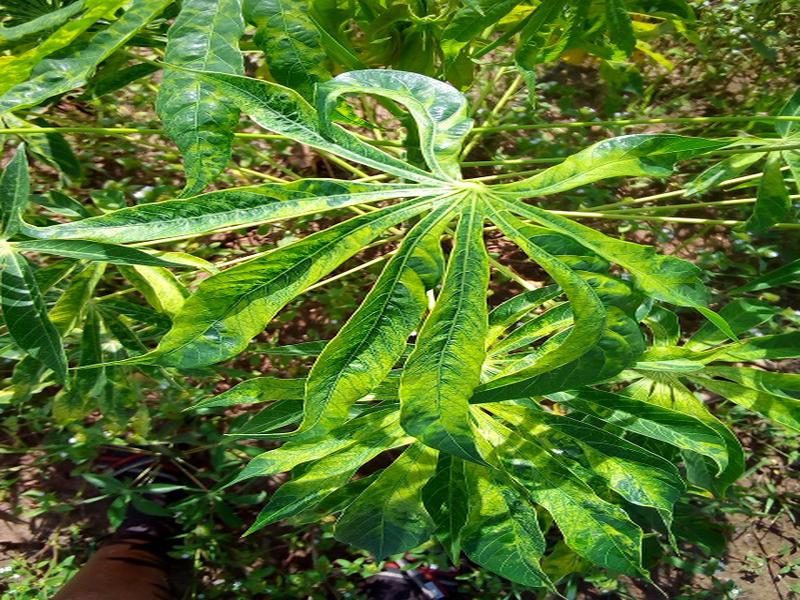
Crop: cassava
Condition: mosaic_disease